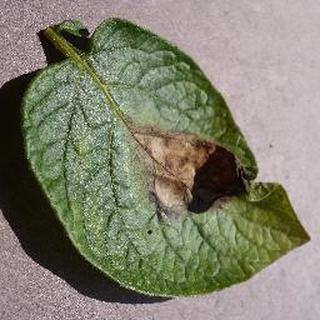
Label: potato_late_blight